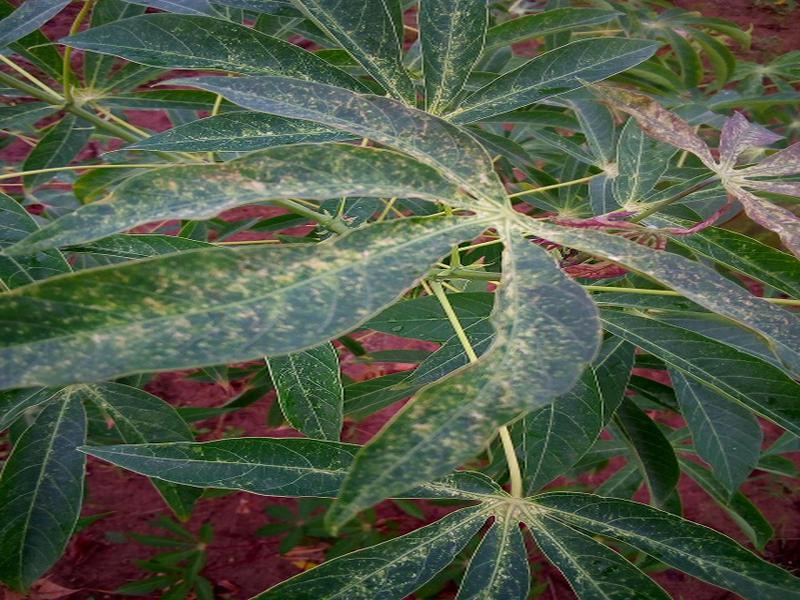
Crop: cassava
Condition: green_mottle